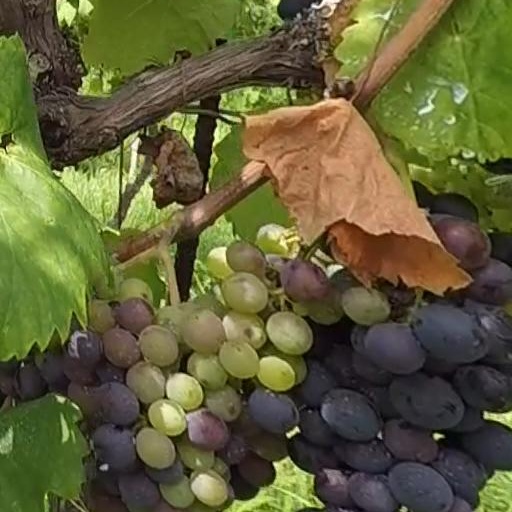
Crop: grape